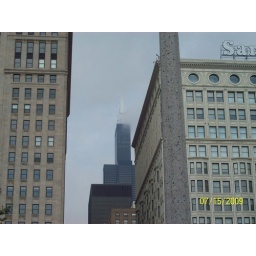
The building in the background is the sears tower and the skydeck is all the way up in the clouds.....eek it was scary...very!! lol